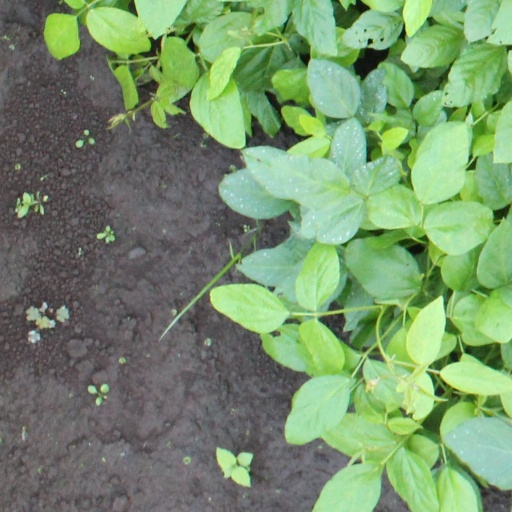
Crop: soybean